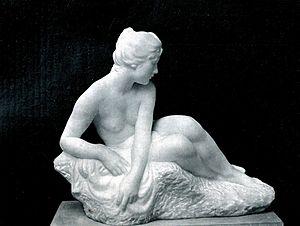
Suzanne